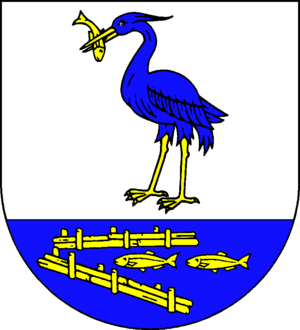
Rabøl
Coat of arms of Rabøl
Rabøl eller Rabel er en landsby og kommune beliggende omtrent 4 km nord for købstaden Kappel ved Slien i det østlige Angel. Administrativt hører kommunen under Slesvig-Flensborg kreds i den nordtyske delstat Slesvig-Holsten. Kommunen samarbejder på administrativt plan med andre kommuner i omegnen i Gelting Bugt kommunefællesskab. Til kommunen hører også Bukhavn, Harmark, Hovled, Mariedal, Oksekobbel, Rabølsund, Rokrog, Skilleled, Skovled, godset Bukhavn fra 1660, en del af Studebølmark samt den ubeboede Sli-ø Flintholm og tidligere Løkkeskov. I kirkelig henseende hører Rabøl under Kappel Landsogn. Sognet lå i Kappel Herred, da Sydslesvig var dansk indtil 1864.